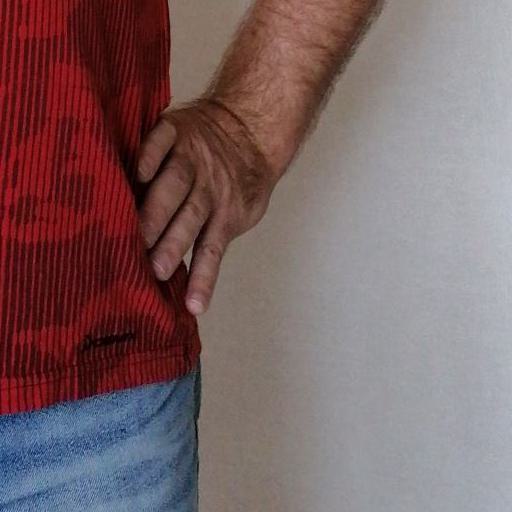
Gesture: no_gesture